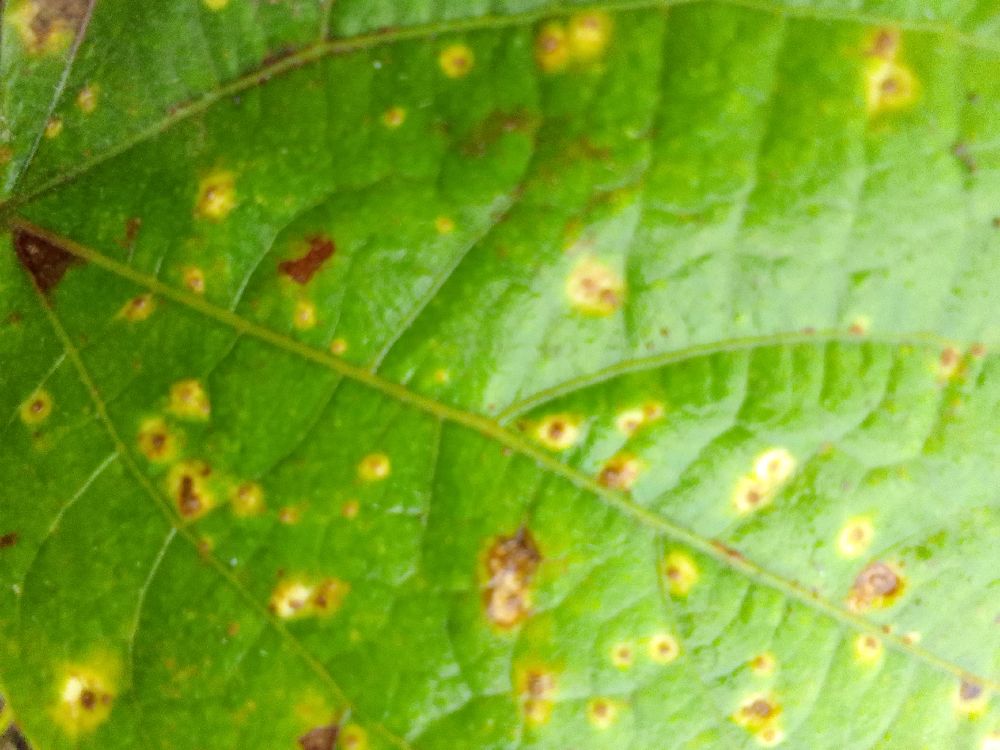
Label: rust